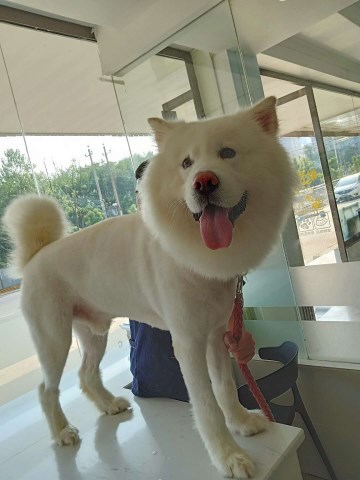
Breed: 2192-n000088-Samoyed